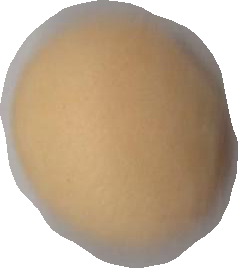
Variety: Dega